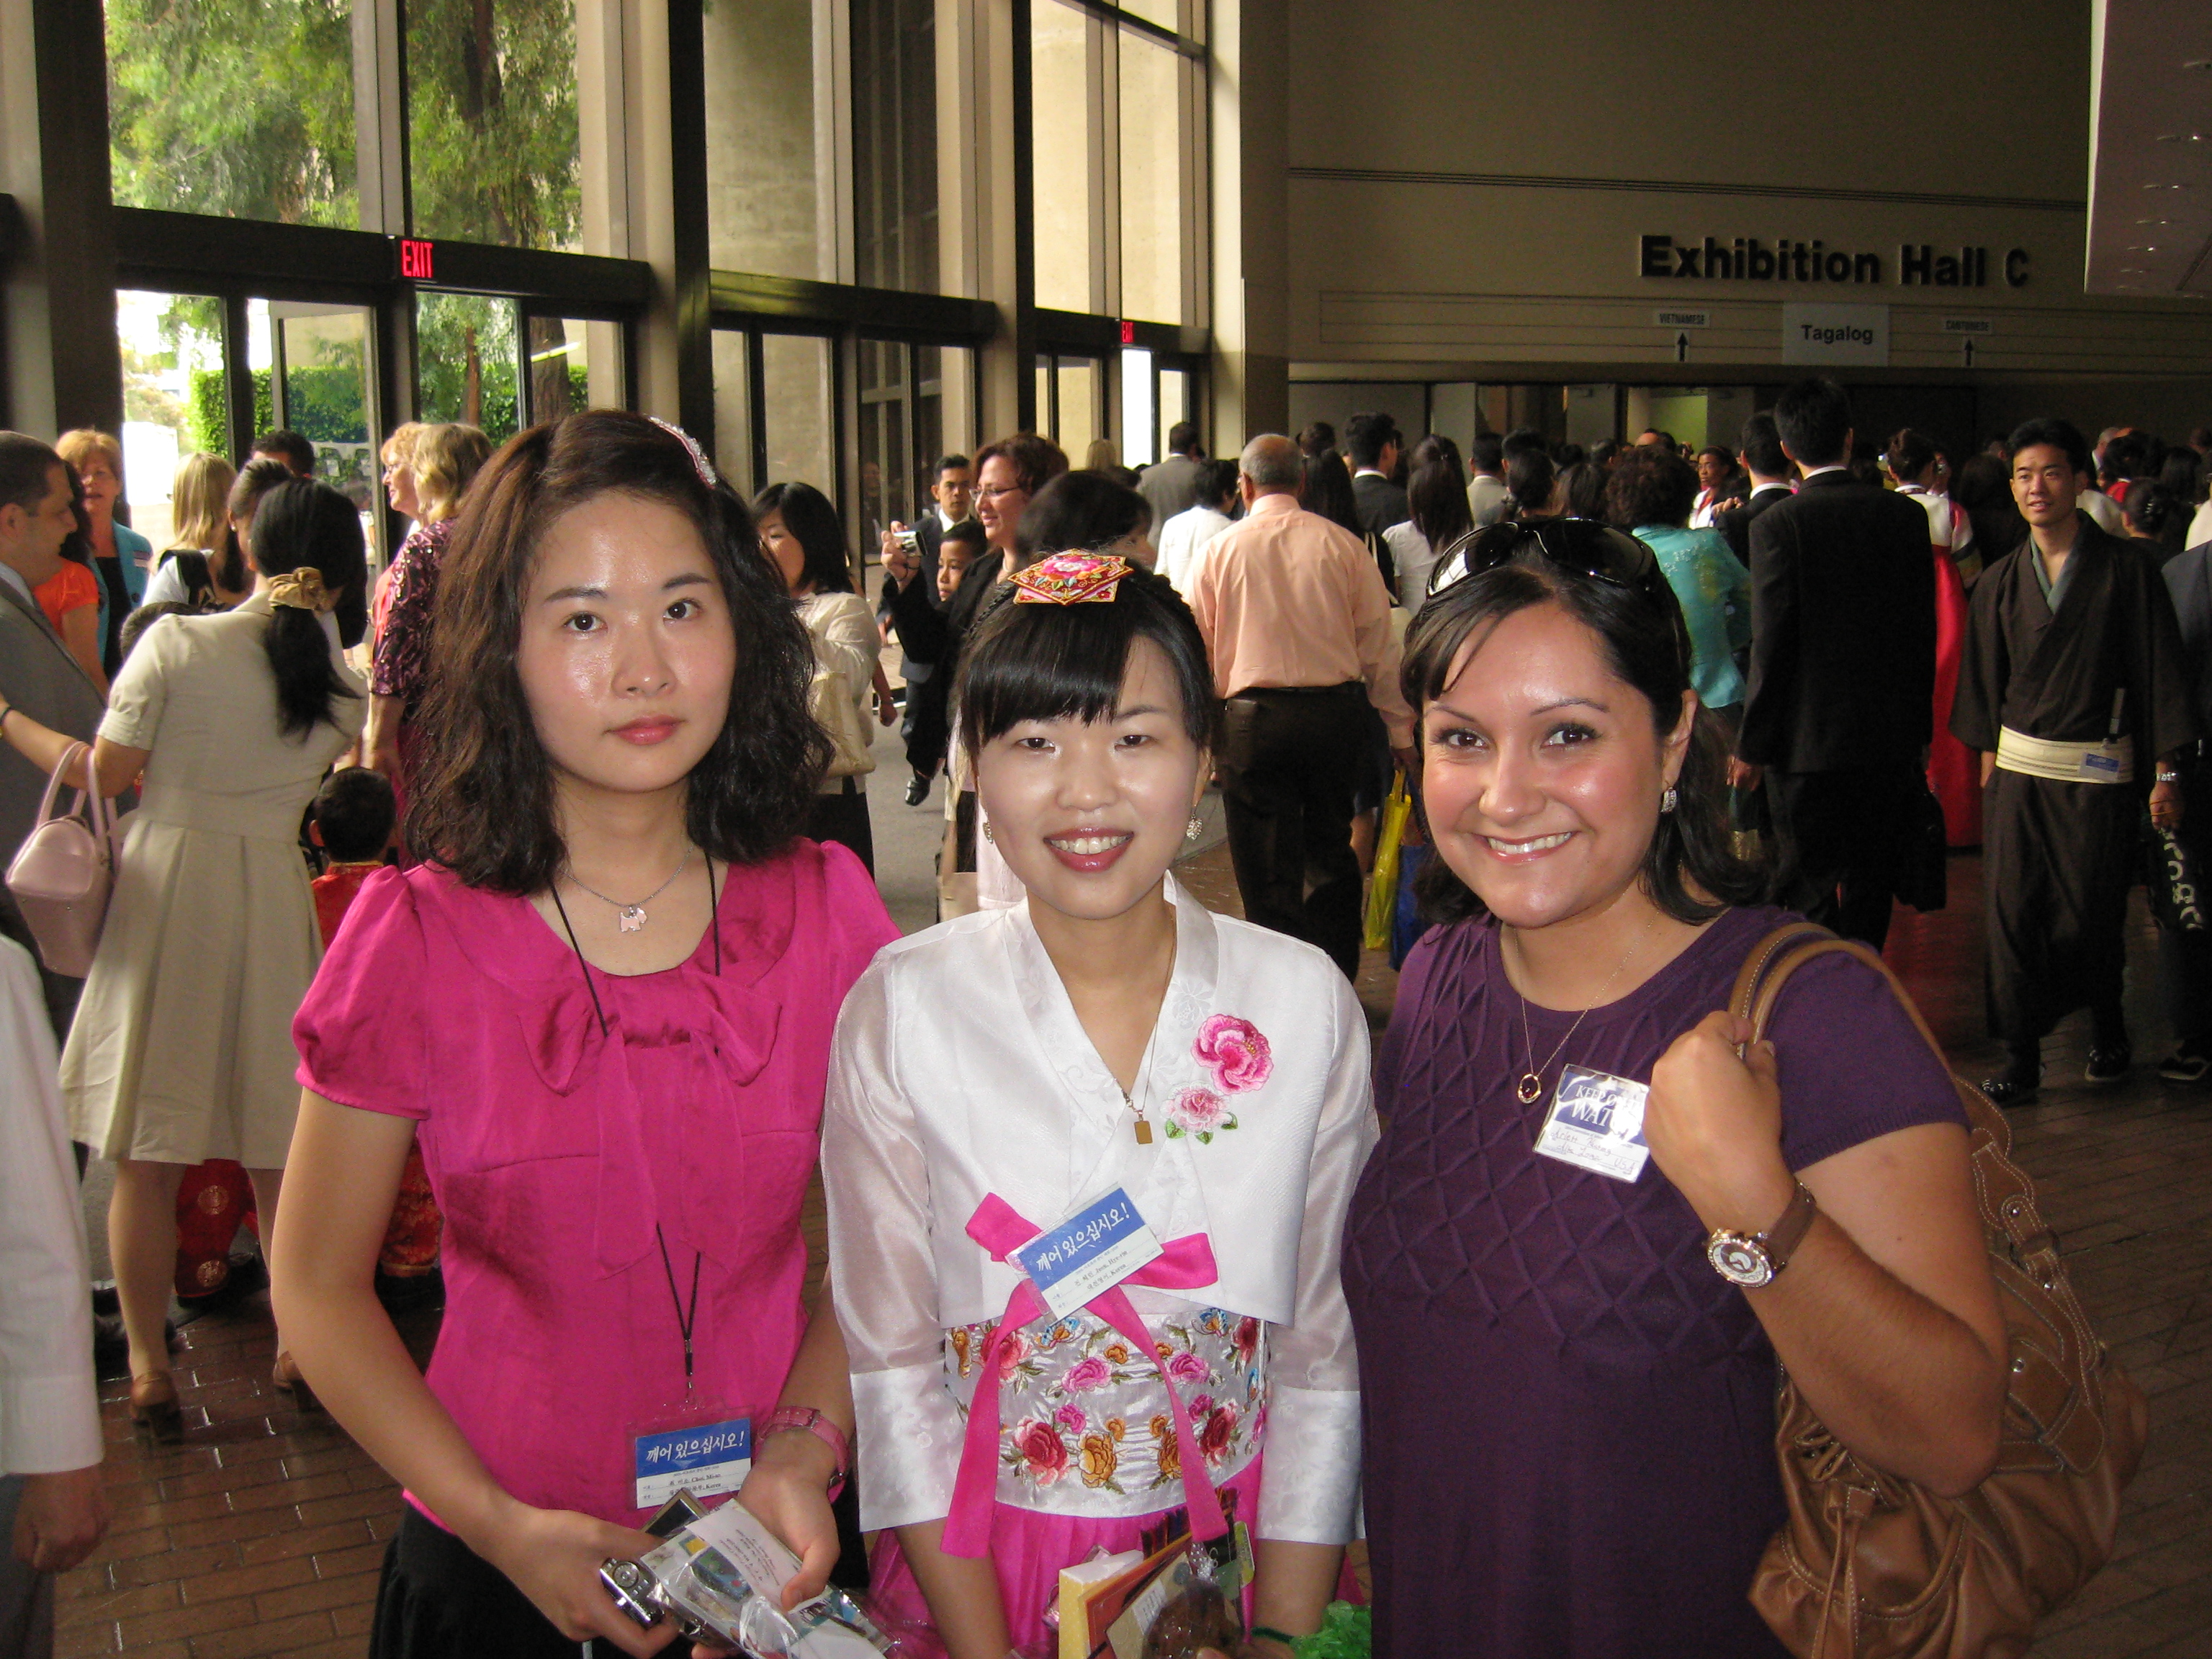
beach, people, long, creativecommons, international, 2009, witness, jehovah, convention, watchtower, keeponthewatch